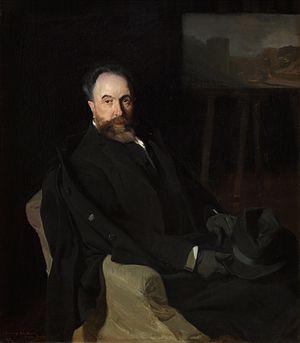
Aureliano de Beruete est un peintre paysagiste espagnol, né à Madrid en 1845 et mort dans la même ville en 1912.